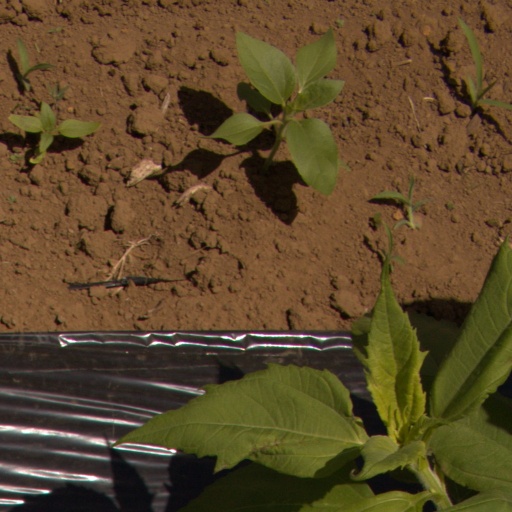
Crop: Jerusalem artichoke